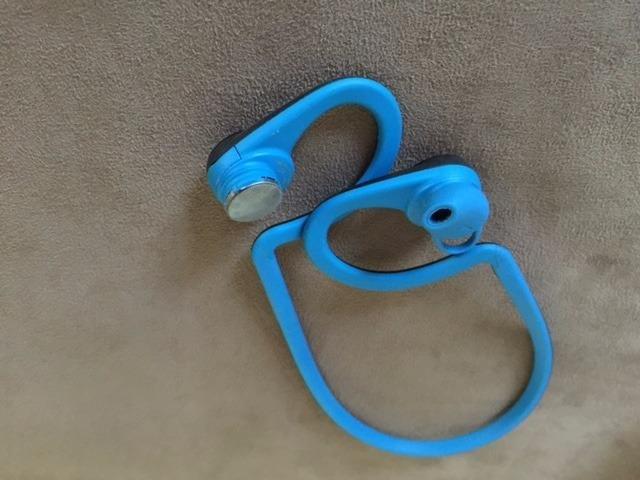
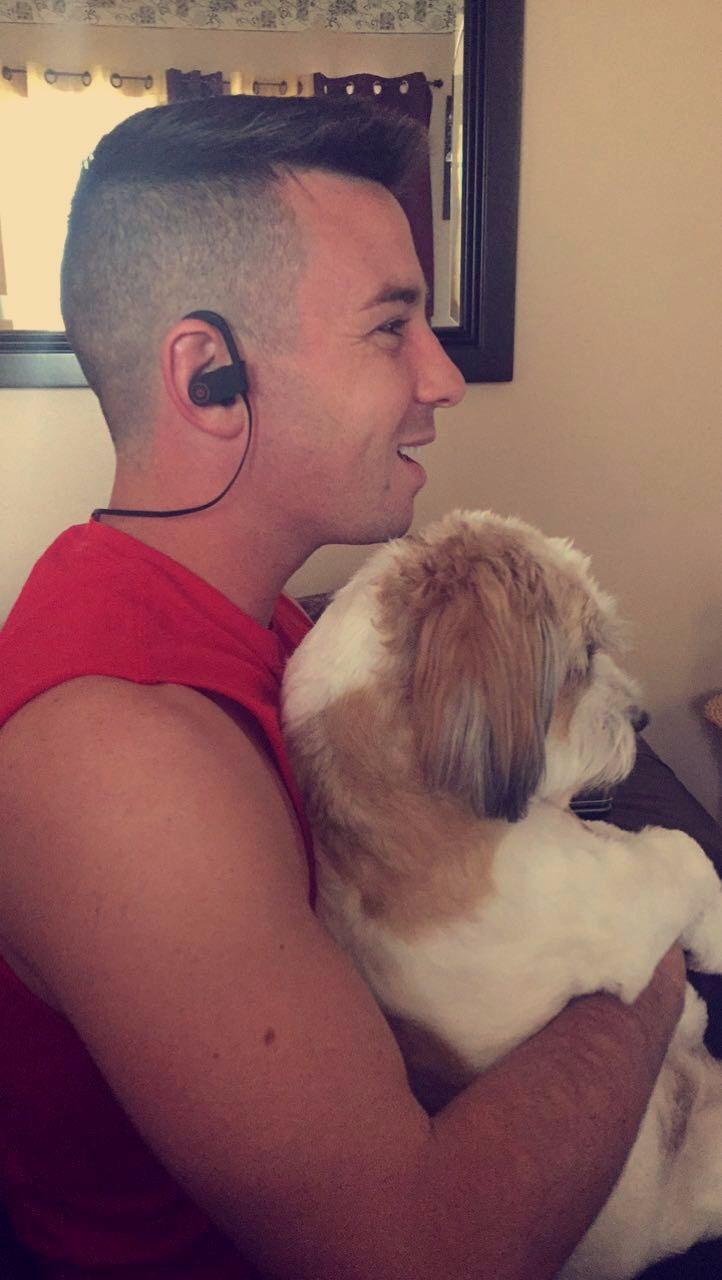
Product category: headphones
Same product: no